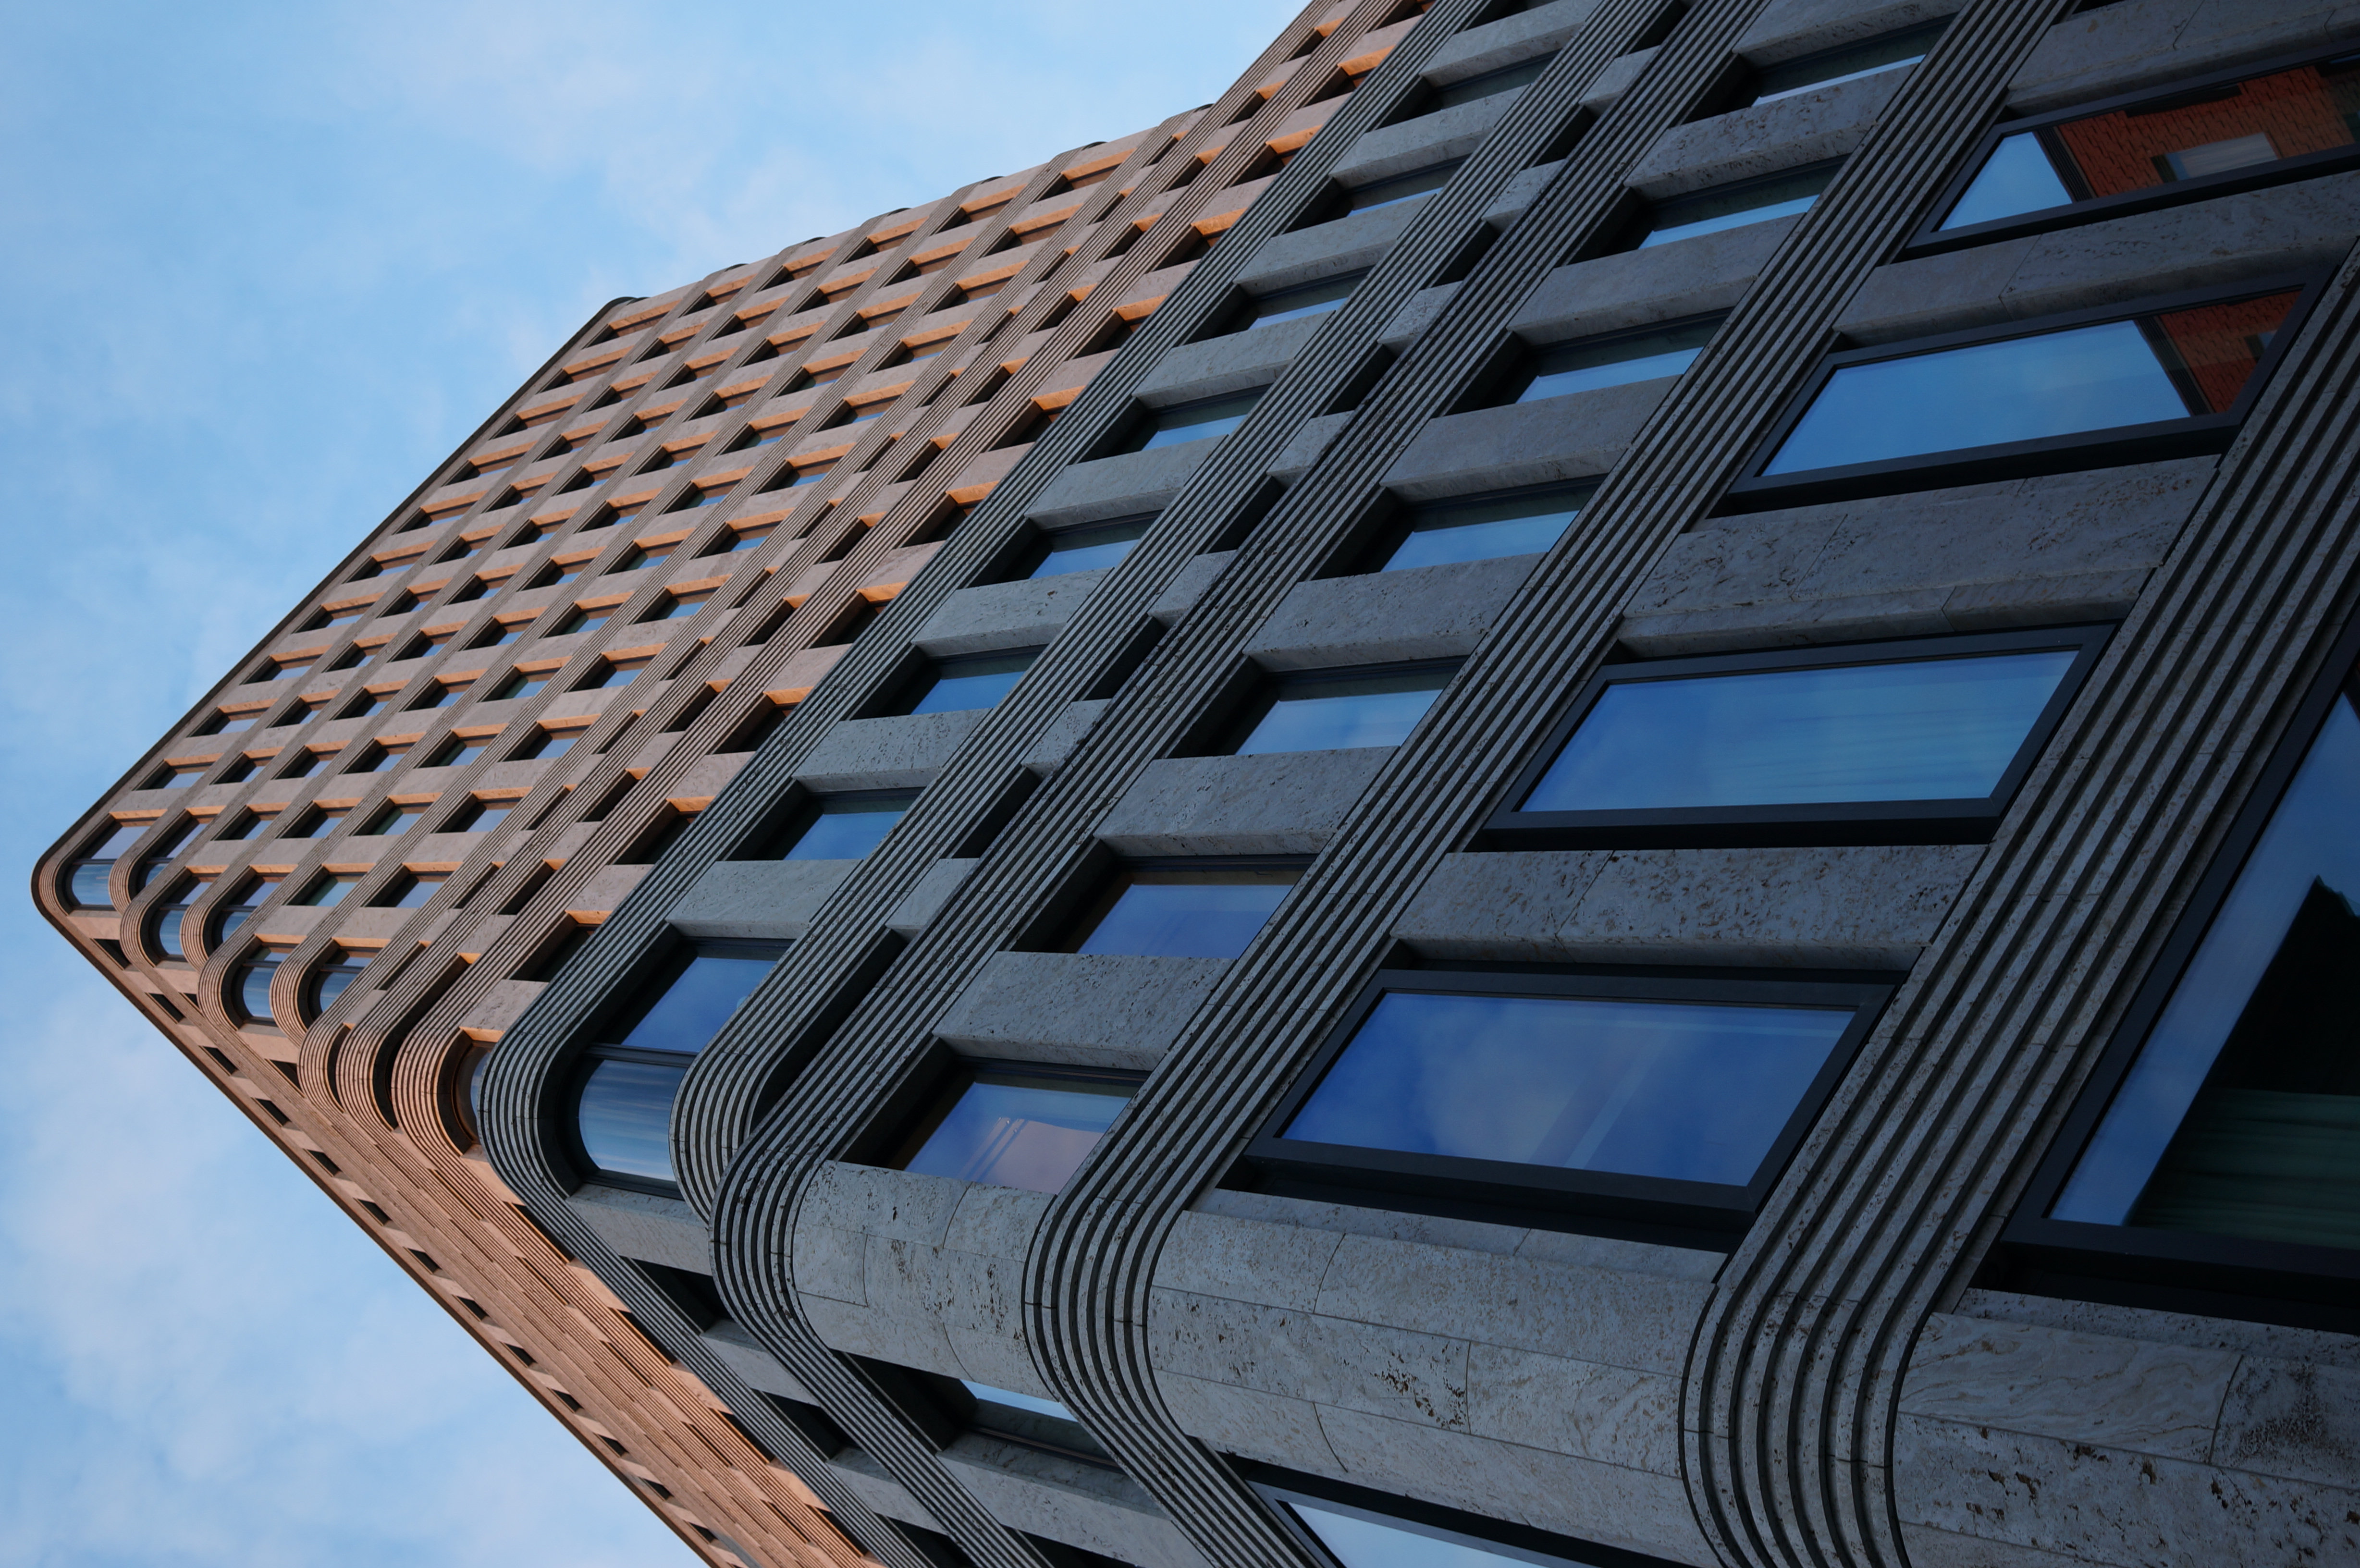
architecture, roof, skyscraper, downtown, tower, landmark, facade, blue, tower block, 2013, germany, deutschland, berlin, sony, sigma, shape, nex, nex6, lenstagged, steffenzahn, 30mm, sigma30mm28exdn, sigma30mmf28, sigma30mmf28dn, sigma30mm, metropolis, urban area